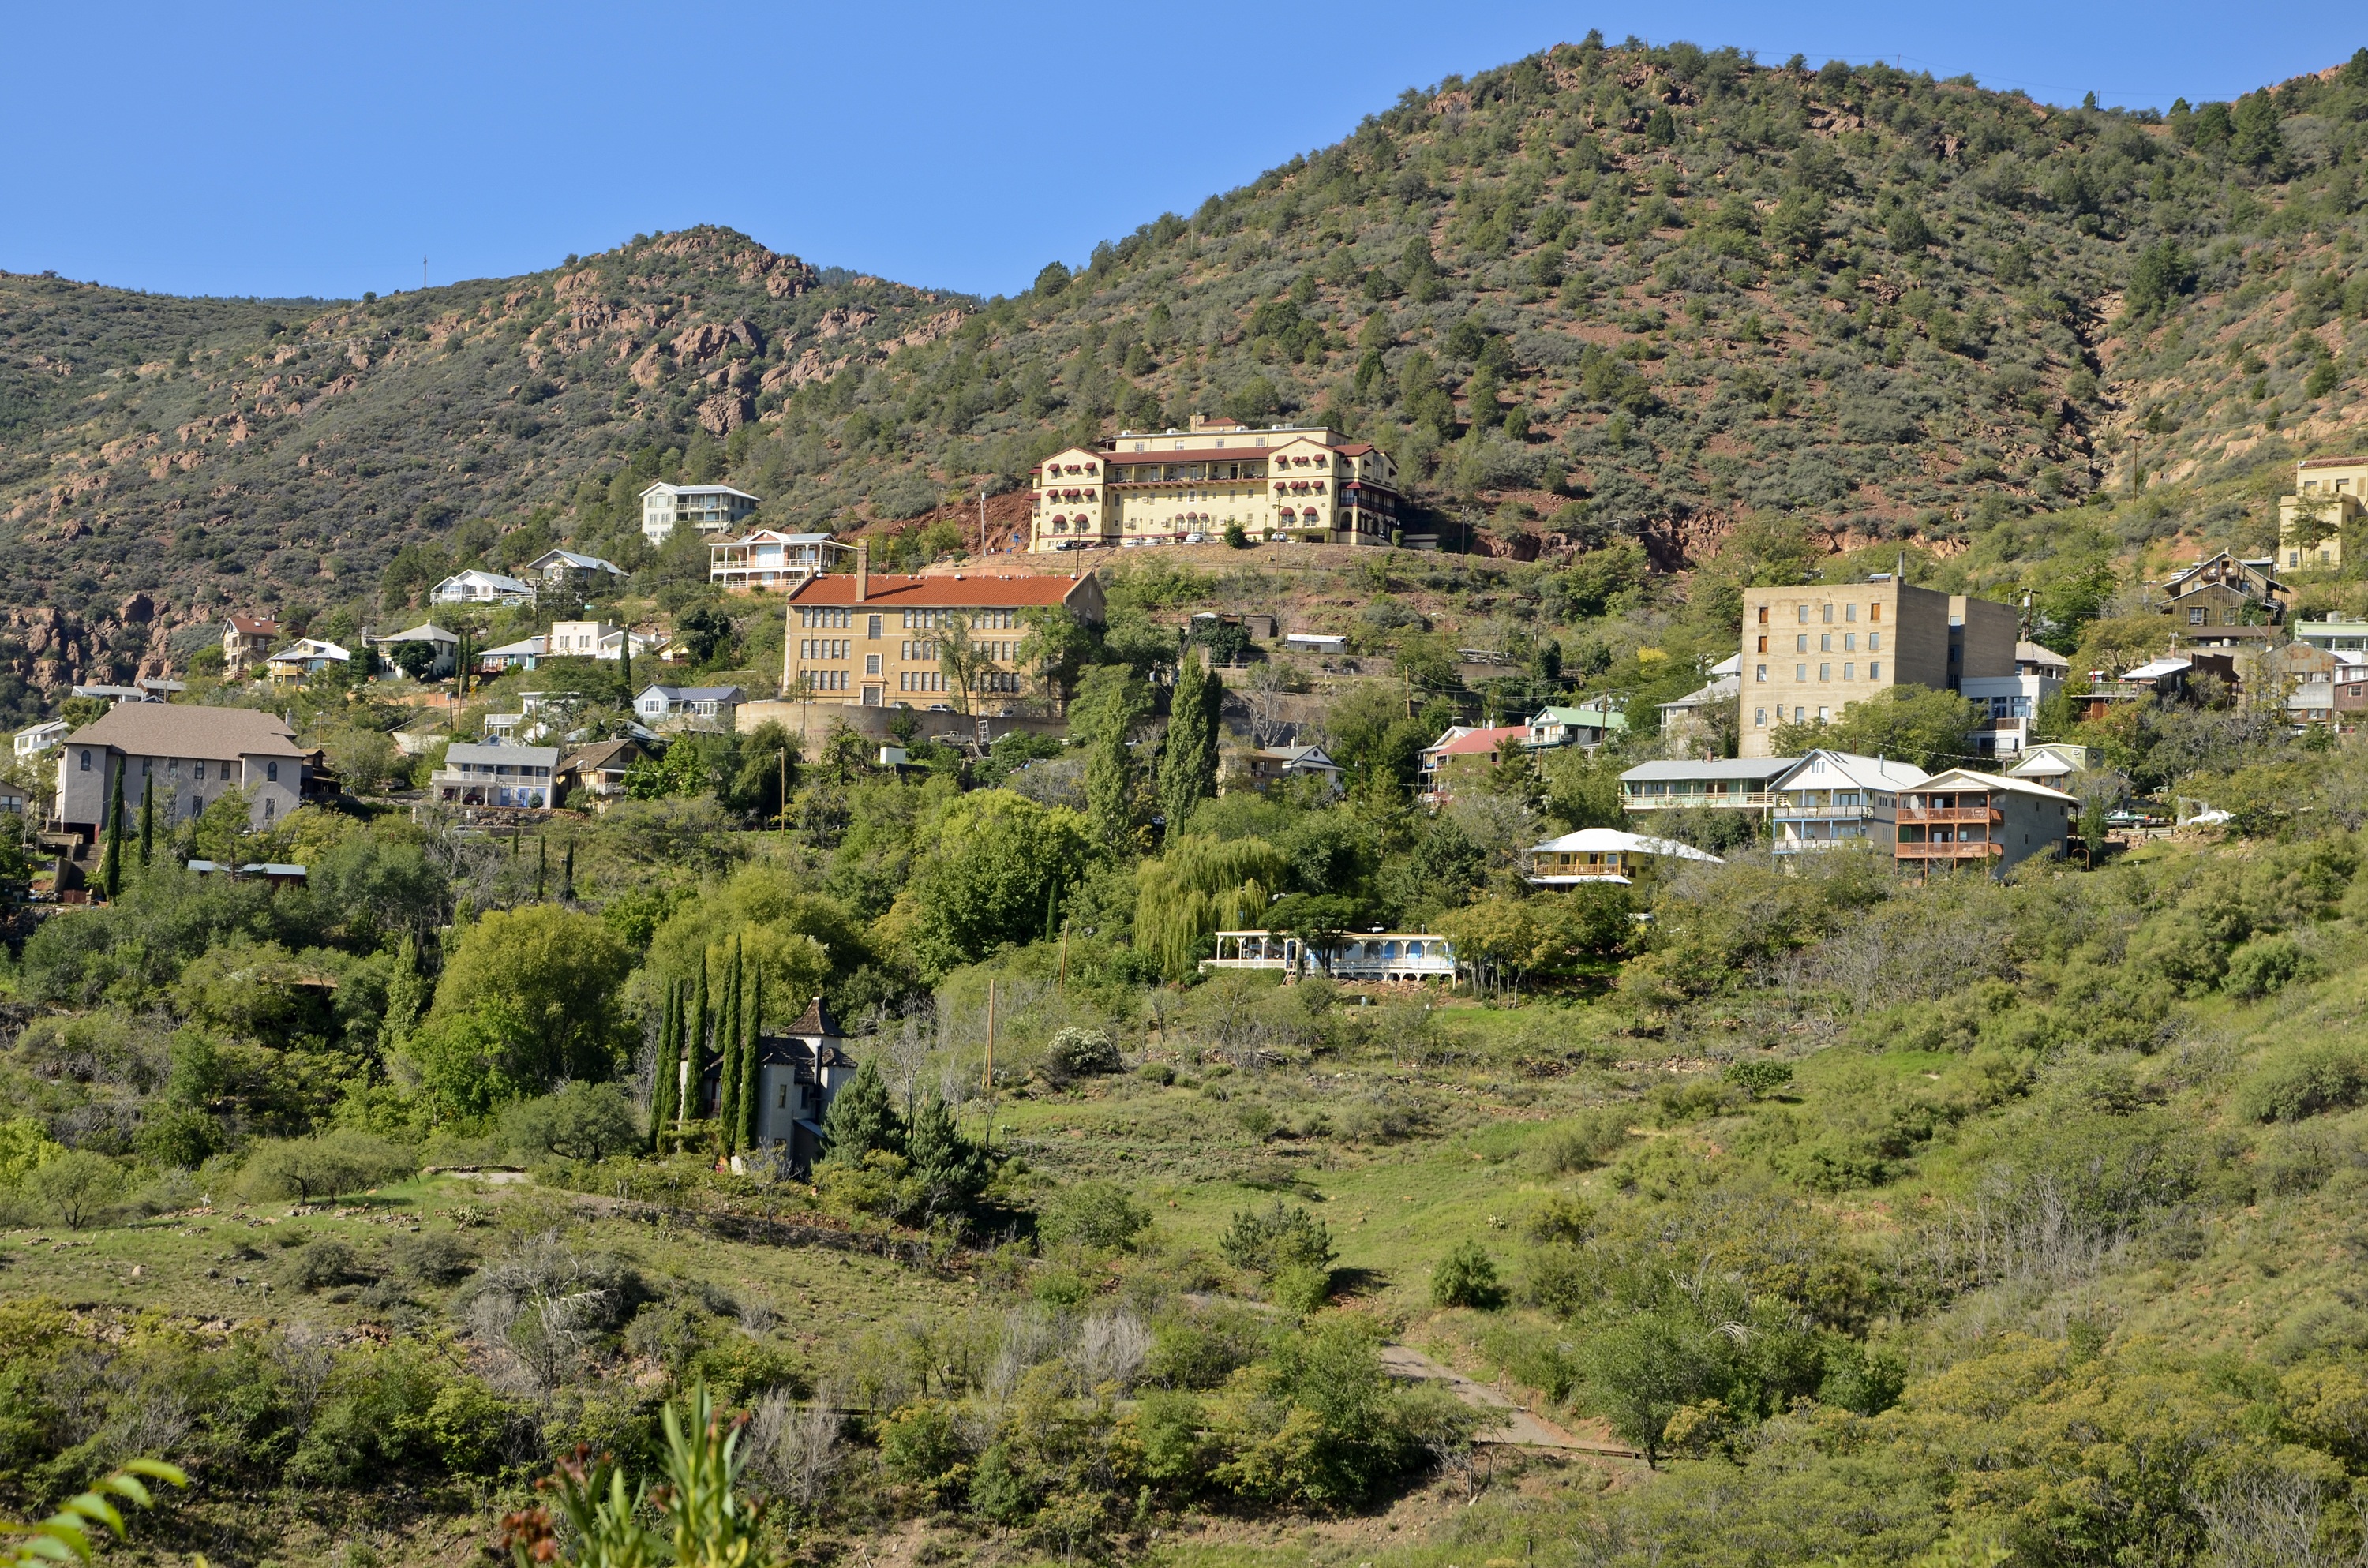
landscape, coast, mountain, hill, town, valley, mountain range, village, ridge, plateau, ecosystem, rural area, aerial photography, jerome arizona, arizona town on mountain, mining town, geographical feature, human settlement, mountainous landforms